Spinola's campaign of 1605-1606

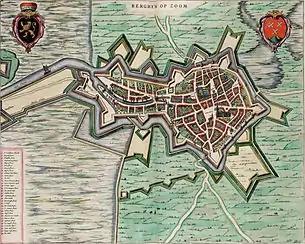
Depiction of Bergen op Zoom

On the 23rd of August, a Spanish army under Du Terrail arrived before Bergen op Zoom in order to try and capture the city by surprise. Du Terrail and his army carried out two separate attacks. The Spanish forces made significant progress during their initial assault and came close to capturing the city. However, as they were advancing towards the city gate, the garrison, under command of Paulus Bax was alerted and began to bombard the Spanish with every weapon they had available. At daybreak, as water levels were rising, the Spanish forces were forced to retreat. A month later, on the 21st of September, the Spanish tried again. Though this time, the Dutch were more aware of the possibility of a Spanish attack on their city. Although the element of surprise was gone, the Spanish still decided to attack. Even in the pouring rain, the Spanish still attacked the city from 5 sides. The commander of the city, Paulus Bax, provided the citizens with weaponry. Due to the city now being properly manned with an adequate garrison, the second attack was also repelled. Two gates of the city were bombarded and captured by Spanish soldiers, the last gate however was fiercely defended by Dutch soldiers, women and children. The Spanish had to retreat by morning, and had suffered more than a hundred casualties, while Dutch casualties were light.